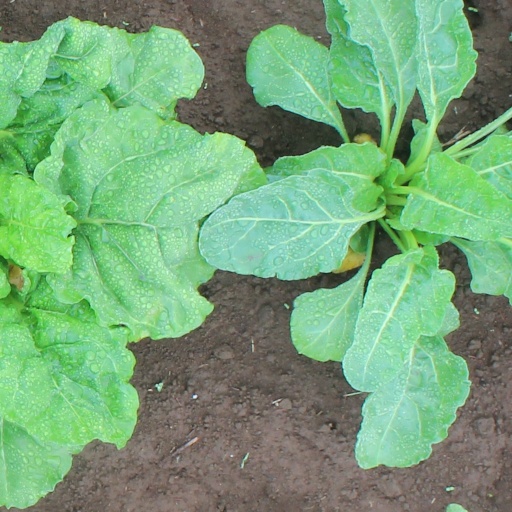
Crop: sugar beet